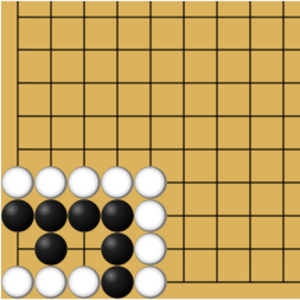
bataille de ko virtuelle au jeu de go, 4 courbés dans le coin
Dans le jeu de go, le terme ko désigne une configuration de pierres particulièrement fréquente, permettant la capture d'une pierre unique ainsi que la capture en retour immédiate d'une autre pierre, cet échange de captures ramenant à la position initiale. Le risque d'une répétition éternelle et donc d'une annulation de la majorité des parties pour cette raison a amené à la création d'une règle spéciale, déclarant cette seconde capture illégale. Il est donc obligatoire dans ce cas de jouer à un autre endroit du goban.